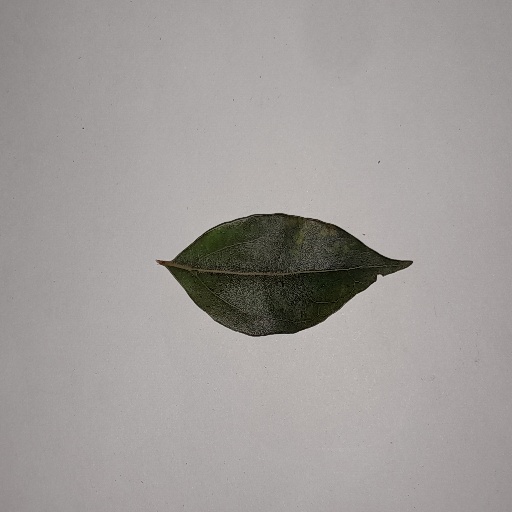
Species: Camphor
Leaf condition: Bacterial Spot